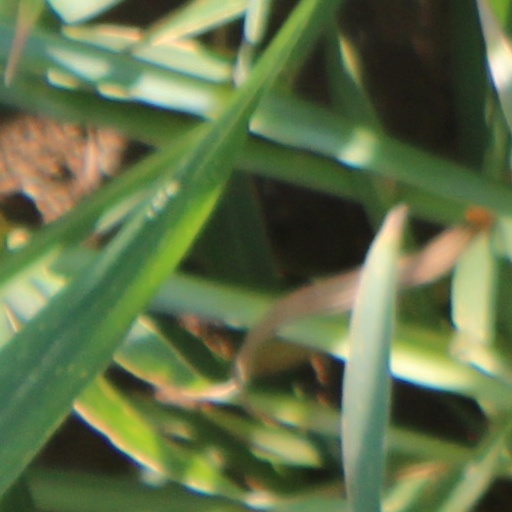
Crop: wheat